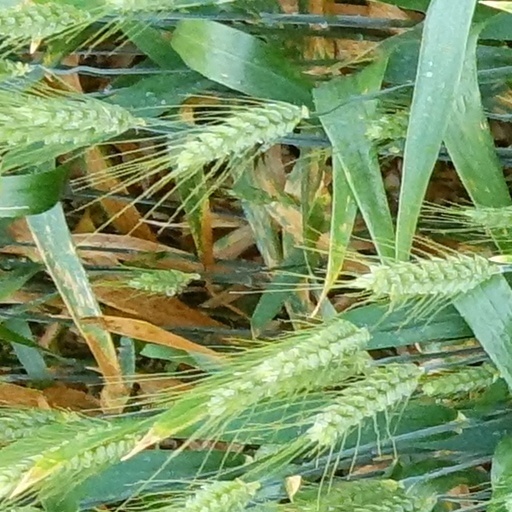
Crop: wheat